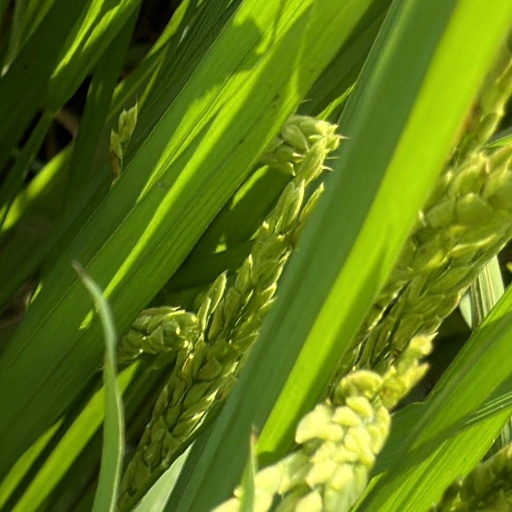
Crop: rice